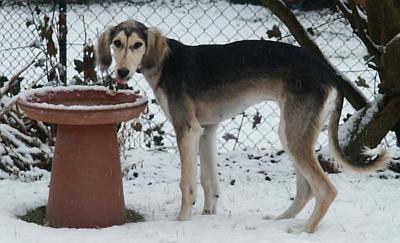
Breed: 206-n000051-Saluki